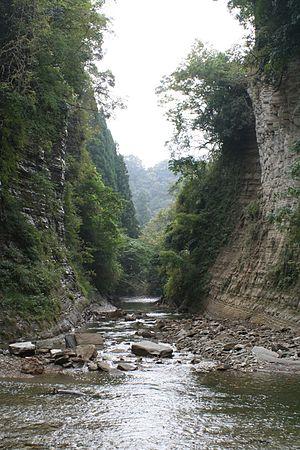
Les collines de Bōsō sont un massif collinéen de la péninsule de Bōsō dans la préfecture de Chiba au Japon. Le sommet le plus élevé en est le mont Atago qui culmine à 408 m d'altitude. Le massif s'étire le long d'une ligne qui court approximativement de Mobara ou Ōamishirasato à Kisarazu mais n'est pas formellement définie. Les collines de Bōsō constituent une importante partie du parc quasi national Minami Bōsō.